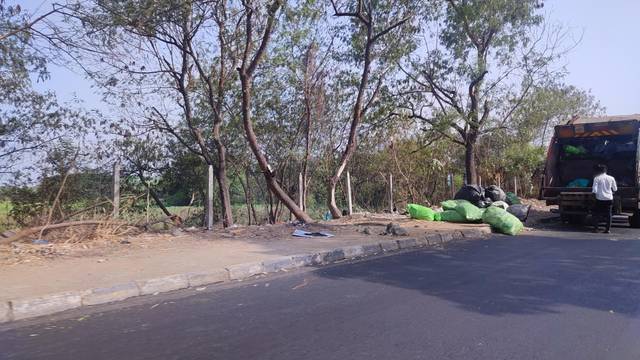
Region: India
Coordinates: 19.128, 72.941